Xinyou Coup

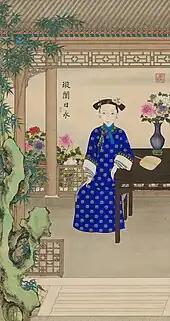
Empress Dowager Ci'an, Cixi's co-regent who staged the Xinyou Coup with her.

While most of the royal family fled the Western occupation of Peking in the Second Opium War, Prince Gong remained in the city to deal with the crisis. He would gain respect from the Westerners as a result of his conduct.